Ashby de la Zouch Castle

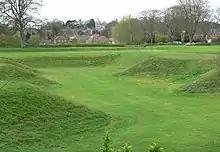
Earthworks in the eastern part of the garden, probably intended to resemble bastions

The ruins of Ashby de la Zouch Castle are located close to the centre of the modern town, and comprise two large towers and associated buildings arranged around a court, with formal gardens to the south. Lord Hastings probably intended his castle to ultimately have four large towers, enclosing the interior buildings with a curtain wall to a regular design, but only half of these towers were completed by the time of his death. The outer court that lay to the north of the surviving complex has been lost; having been converted into first Ashby Place, and then Ashby Manor, it is now occupied by the Manor House Preparatory School. The historian John Goodall considers Ashby de la Zouch to form an "outstanding example of a late medieval castle".